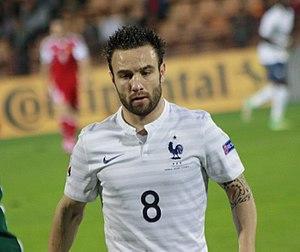
Mathieu Valbuena, né le 28 septembre 1984 à Bruges dans la banlieue de Bordeaux, est un footballeur international français qui évolue au poste de milieu de terrain à l'Olympiakos.